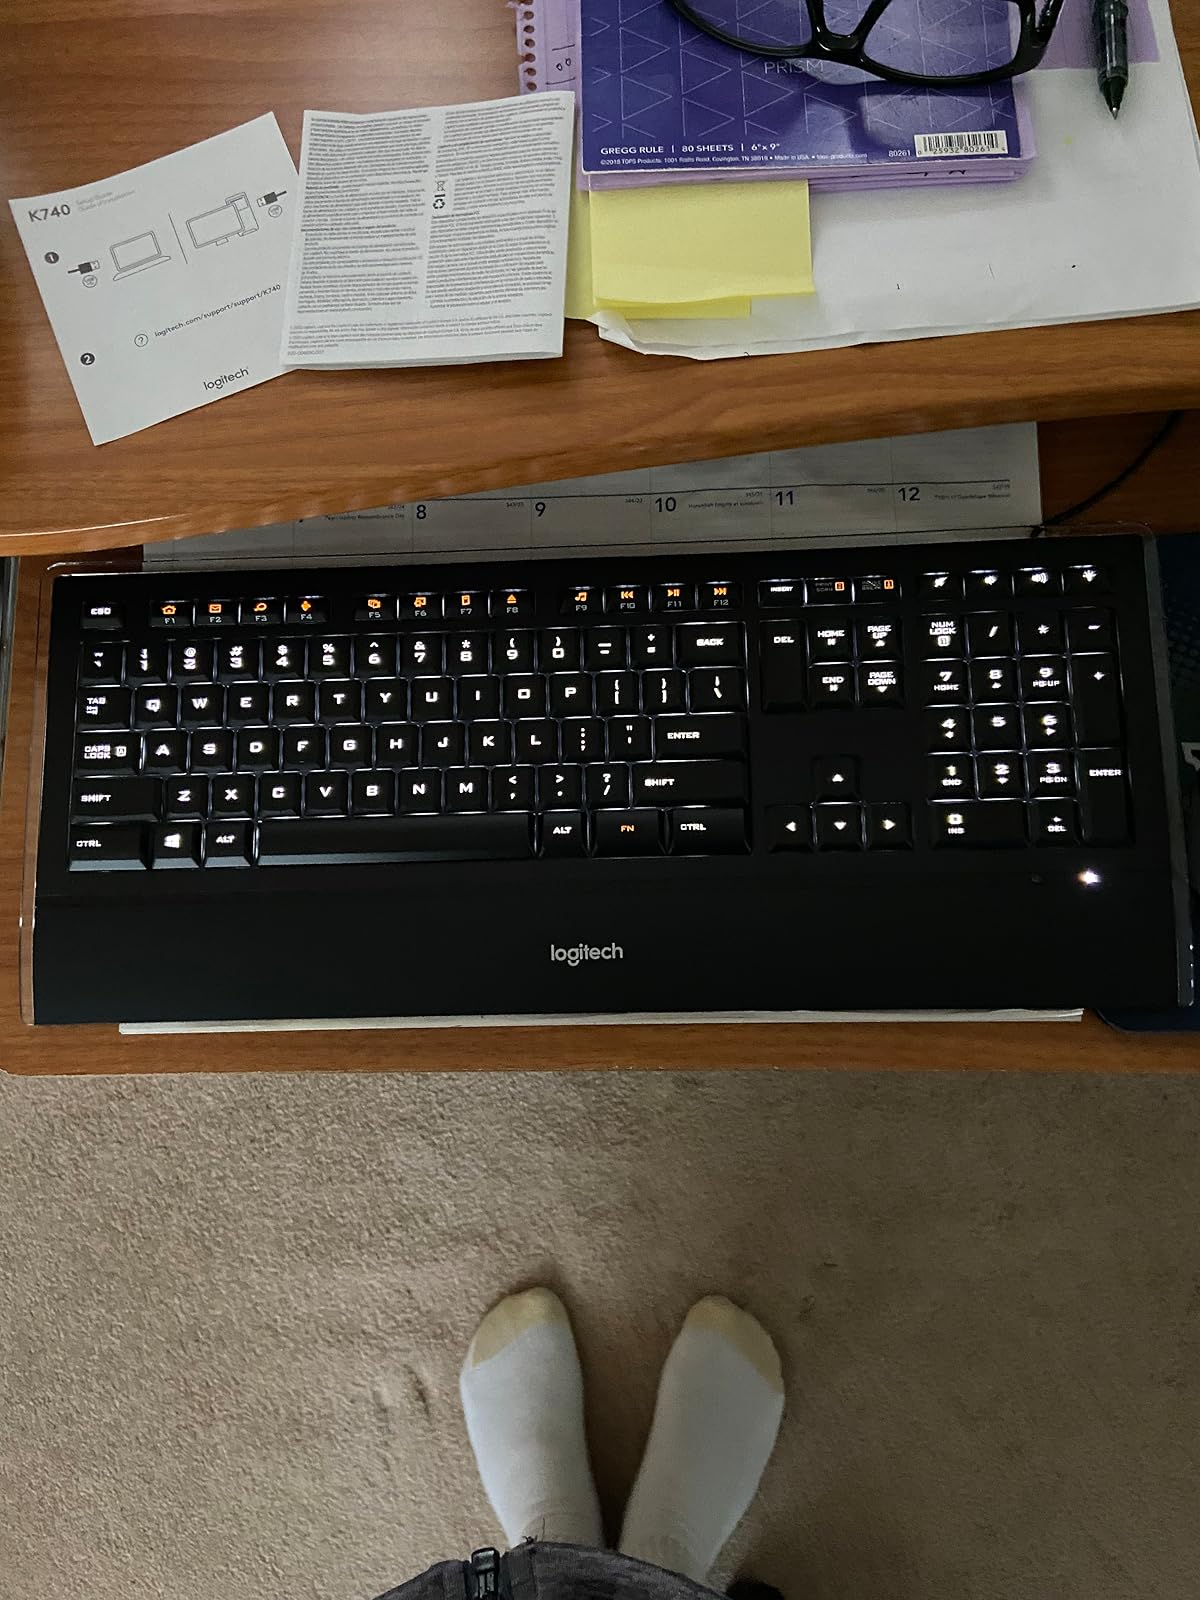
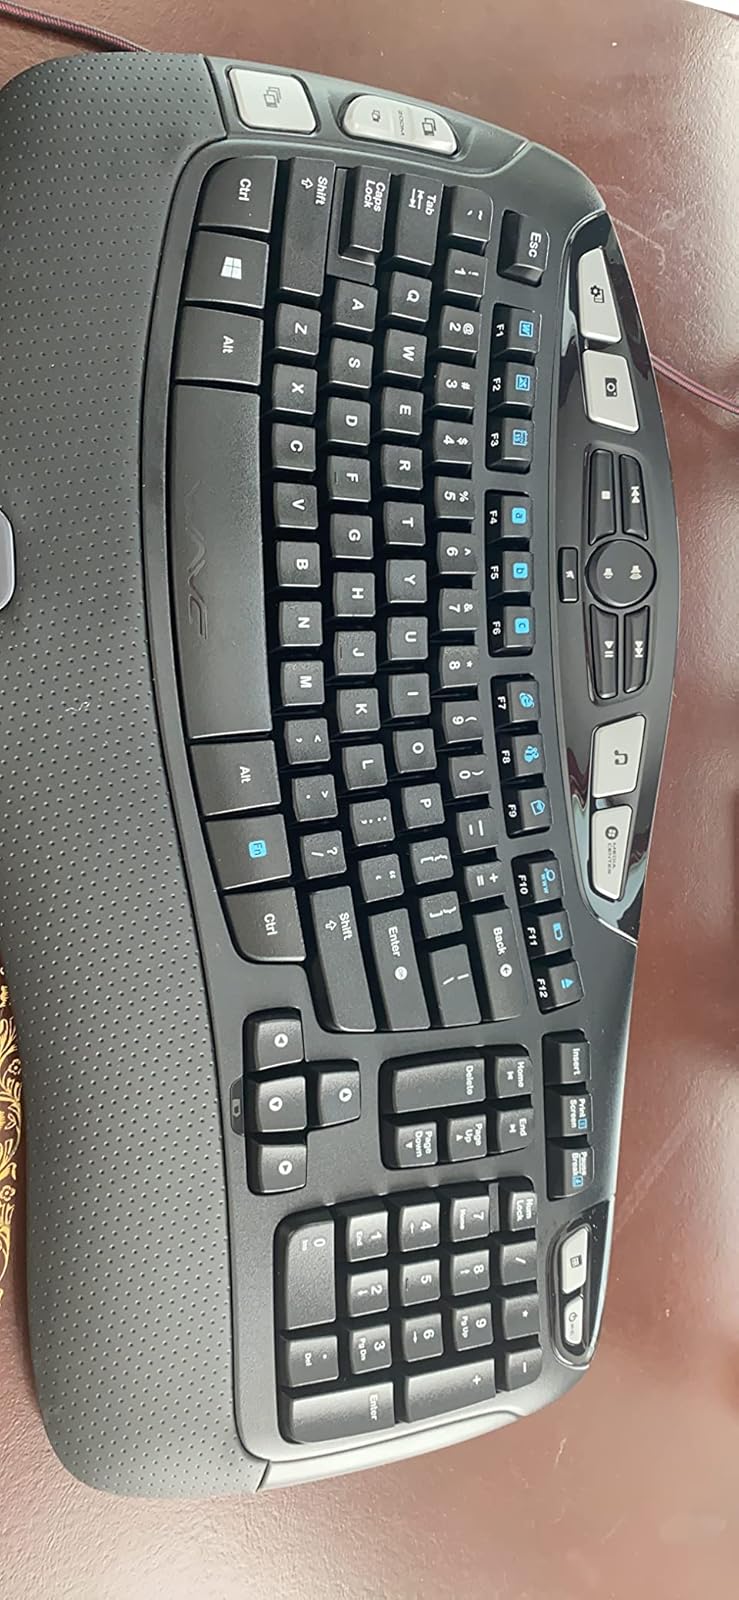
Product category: keyboard
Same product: no